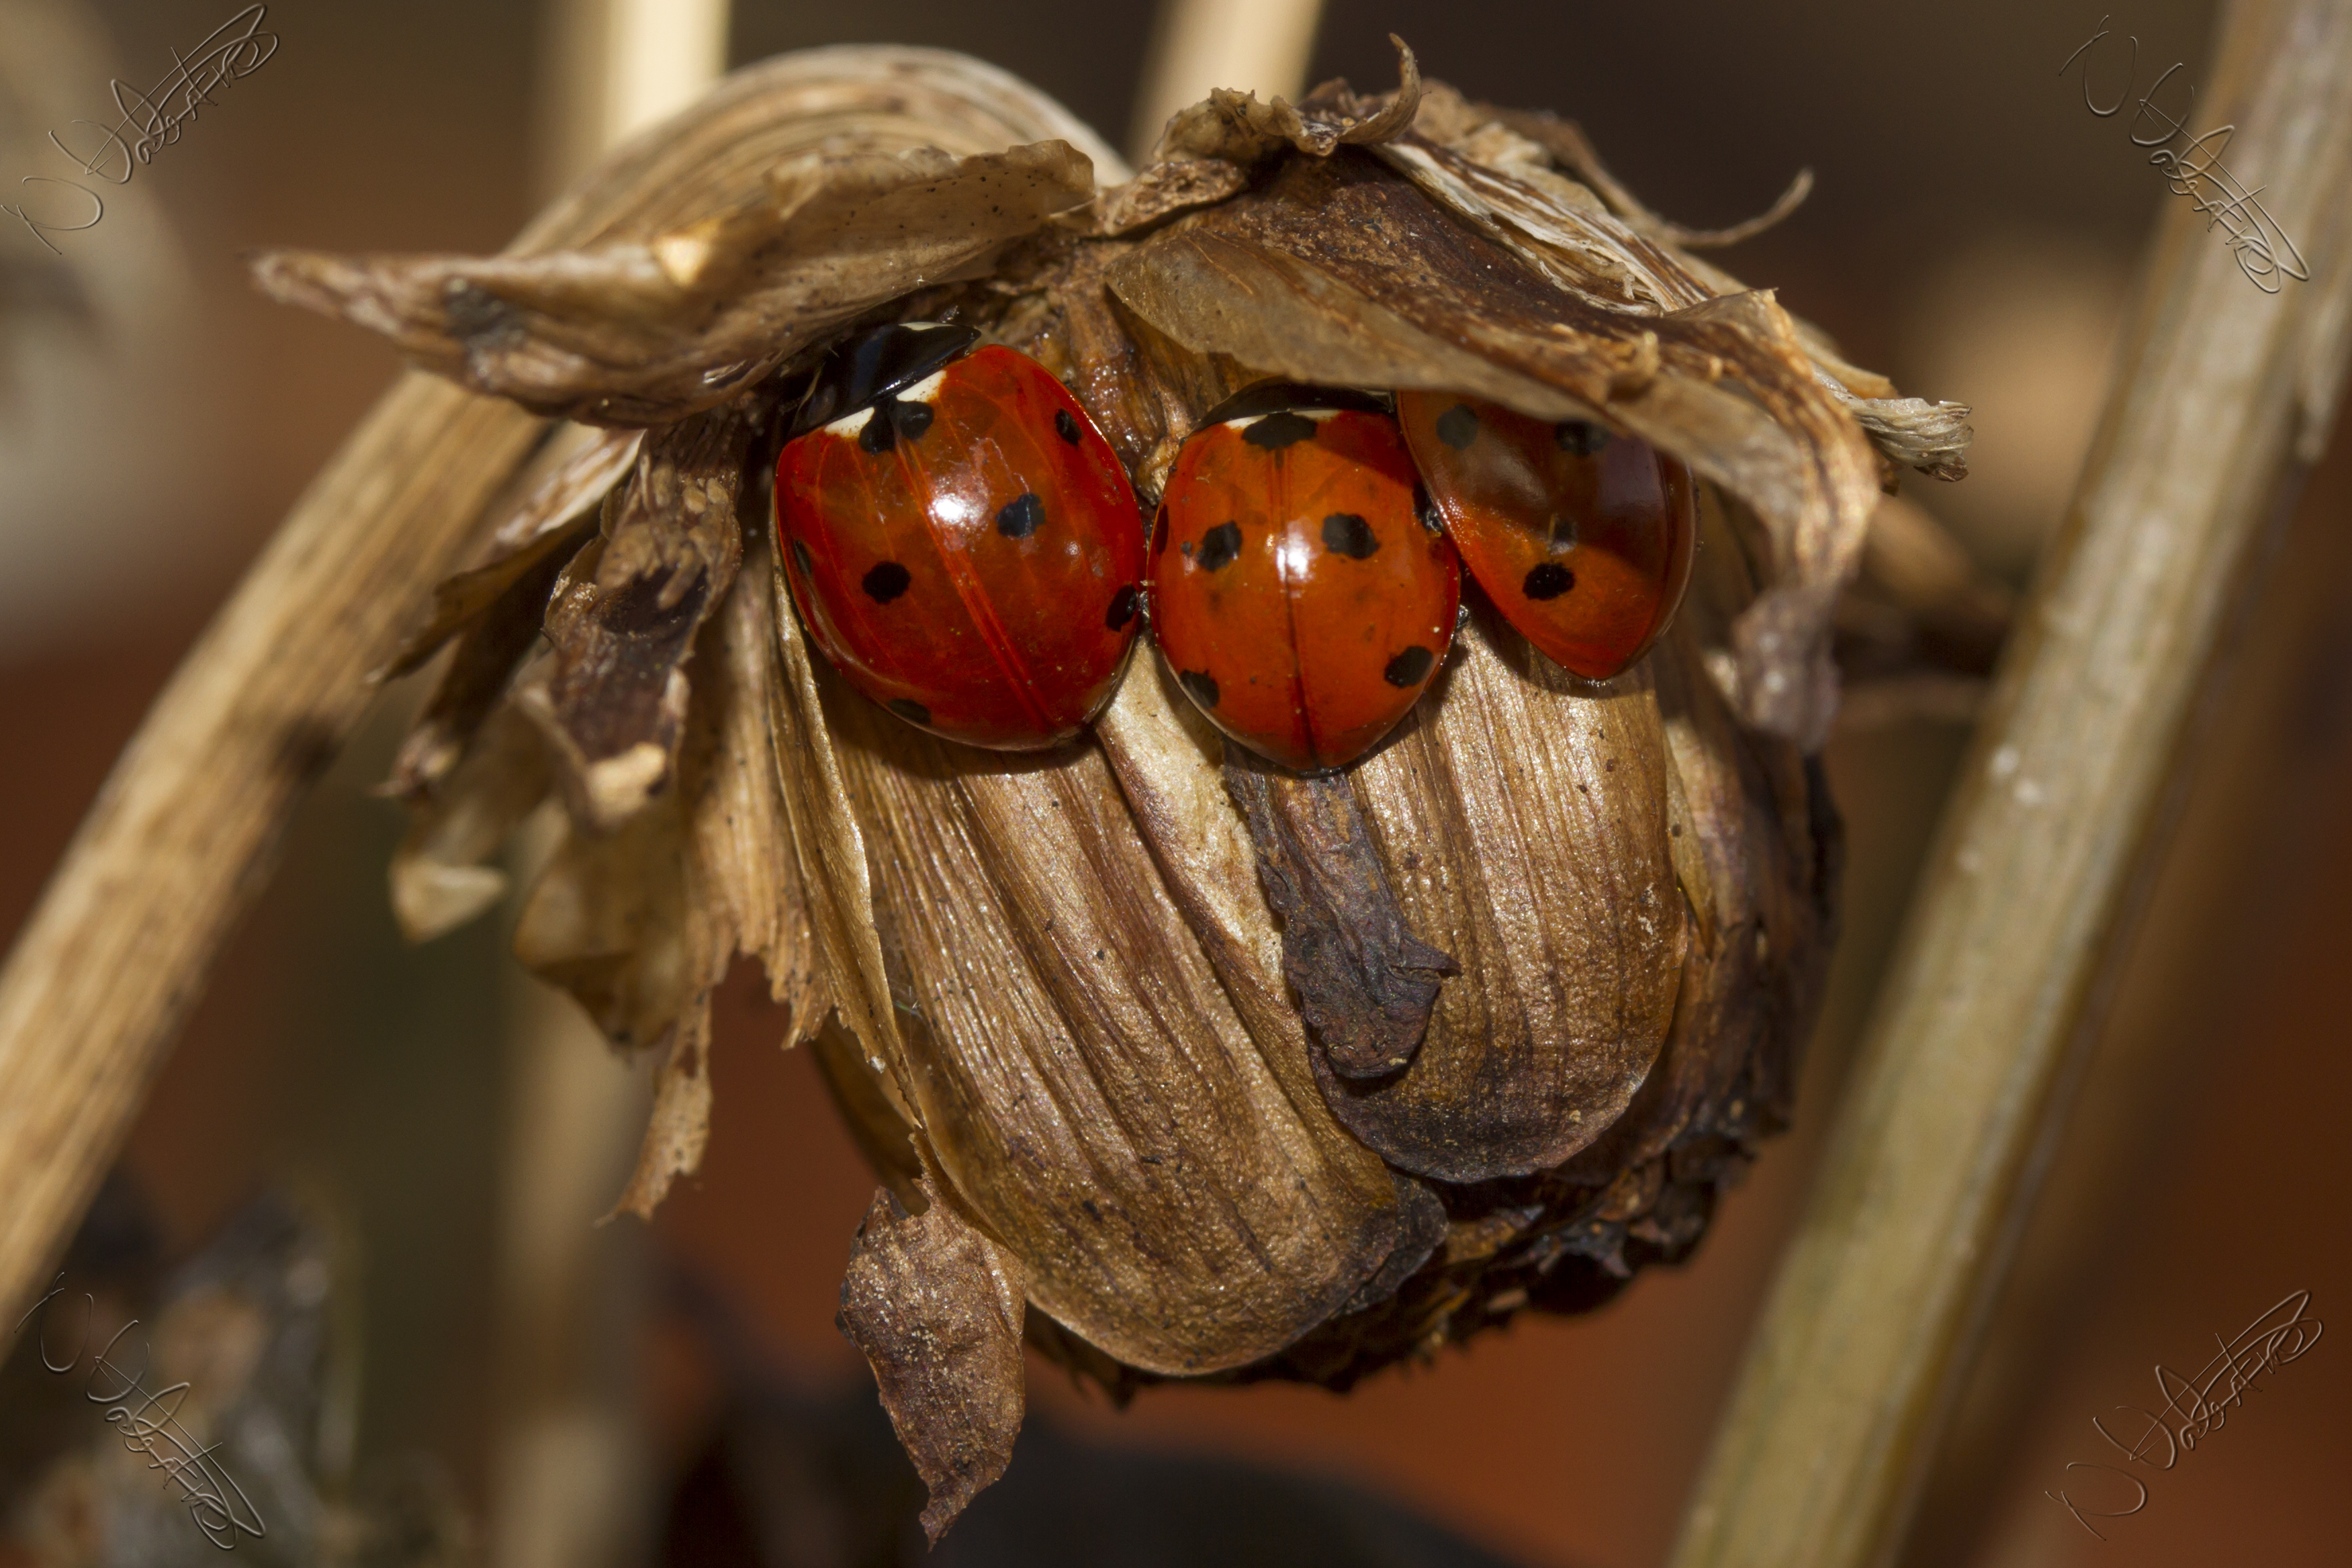
photography, flower, insect, fauna, invertebrate, close up, christmas decoration, beetle, macro photography